Premiership of Boris Johnson

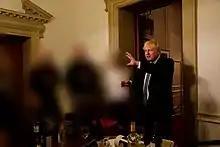
Johnson at one of the 2020 gatherings at which some attendees breached COVID-19 regulations. Reports of these gatherings led to the Partygate scandal, which ultimately played a role in Johnson's resignation as prime minister.

The UK and Rwanda Migration and Economic Development Partnership was announced in April 2022. It is an immigration policy whereby individuals identified by the United Kingdom as being illegal immigrants or asylum seekers would be relocated to Rwanda for processing, asylum and resettlement. This policy originated in the backdrop of increased English Channel migrant crossings with more than 13,000 people having made the crossing from France between January and August 2022, with around 8,000 arriving since the Rwanda policy was launched. This came with growing political pressure to address the crossings. Those successful in claiming asylum will remain in Rwanda and not be permitted to return to the United Kingdom. The first flight under this plan received legal clearance from the High Court and was scheduled for 14 June 2022. A last-minute interim measure by the European Court of Human Rights (ECHR) led to the flight being cancelled, after stating that the High Court in London must first fully examine whether the removals policy is lawful. A hearing is scheduled for September 2022.